Halifax Harbour

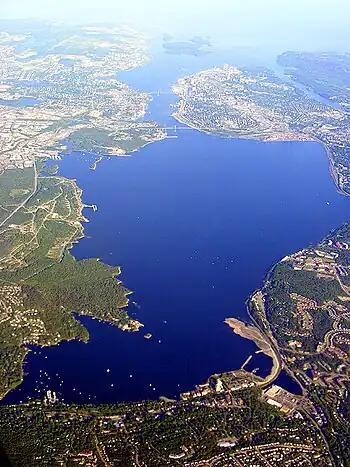
Halifax Harbour from the air looking South. Bedford is seen in the foreground, the Halifax Peninsula on the right, and Dartmouth on the left.

After Confederation in 1867, boosters of Halifax expected federal help to make the city's natural harbour Canada's official winter port and a gateway for trade with Europe. Halifax's advantages included its location just off the Great Circle route made it the closest to Europe of any mainland North American port. But the new Intercolonial Railway (ICR) took an indirect, southerly route for military and political reasons, and the national government made little effort to promote Halifax as Canada's winter port. Ignoring appeals to nationalism and the ICR's own attempts to promote traffic to Halifax, most Canadian exporters sent their wares by train though Boston or Portland. Harbour promoters fought an uphill battle to finance the large-scale port facilities Halifax lacked, succeeding just before the First World War with the start of construction of the large docking facilities at Ocean Terminals in Halifax's South End. The war at last boosted Halifax's harbour into prominence on the North Atlantic.